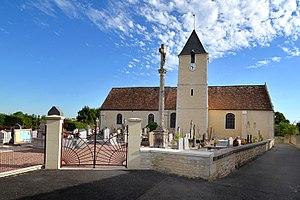
Goulet (Orne)
Goulet est une ancienne commune française, située dans le département de l'Orne en région Normandie, peuplée de 397 habitants, devenue le 1ᵉʳ janvier 2018 une commune déléguée au sein de la commune nouvelle de Monts-sur-Orne.